Tokyo subway sarin attack

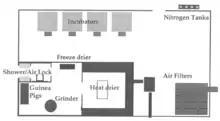
Layout of the Aum Shinrikyo biological weapons facility

Under the oversight of Endo, the biological weapons division of the cult resumedthis time pursuing not only botulinum toxin, but also anthrax, using improved drum fermenters at their Kameido facility.